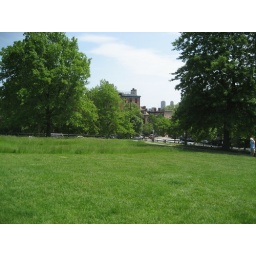
A look down the hill near the Bunker Hill monument